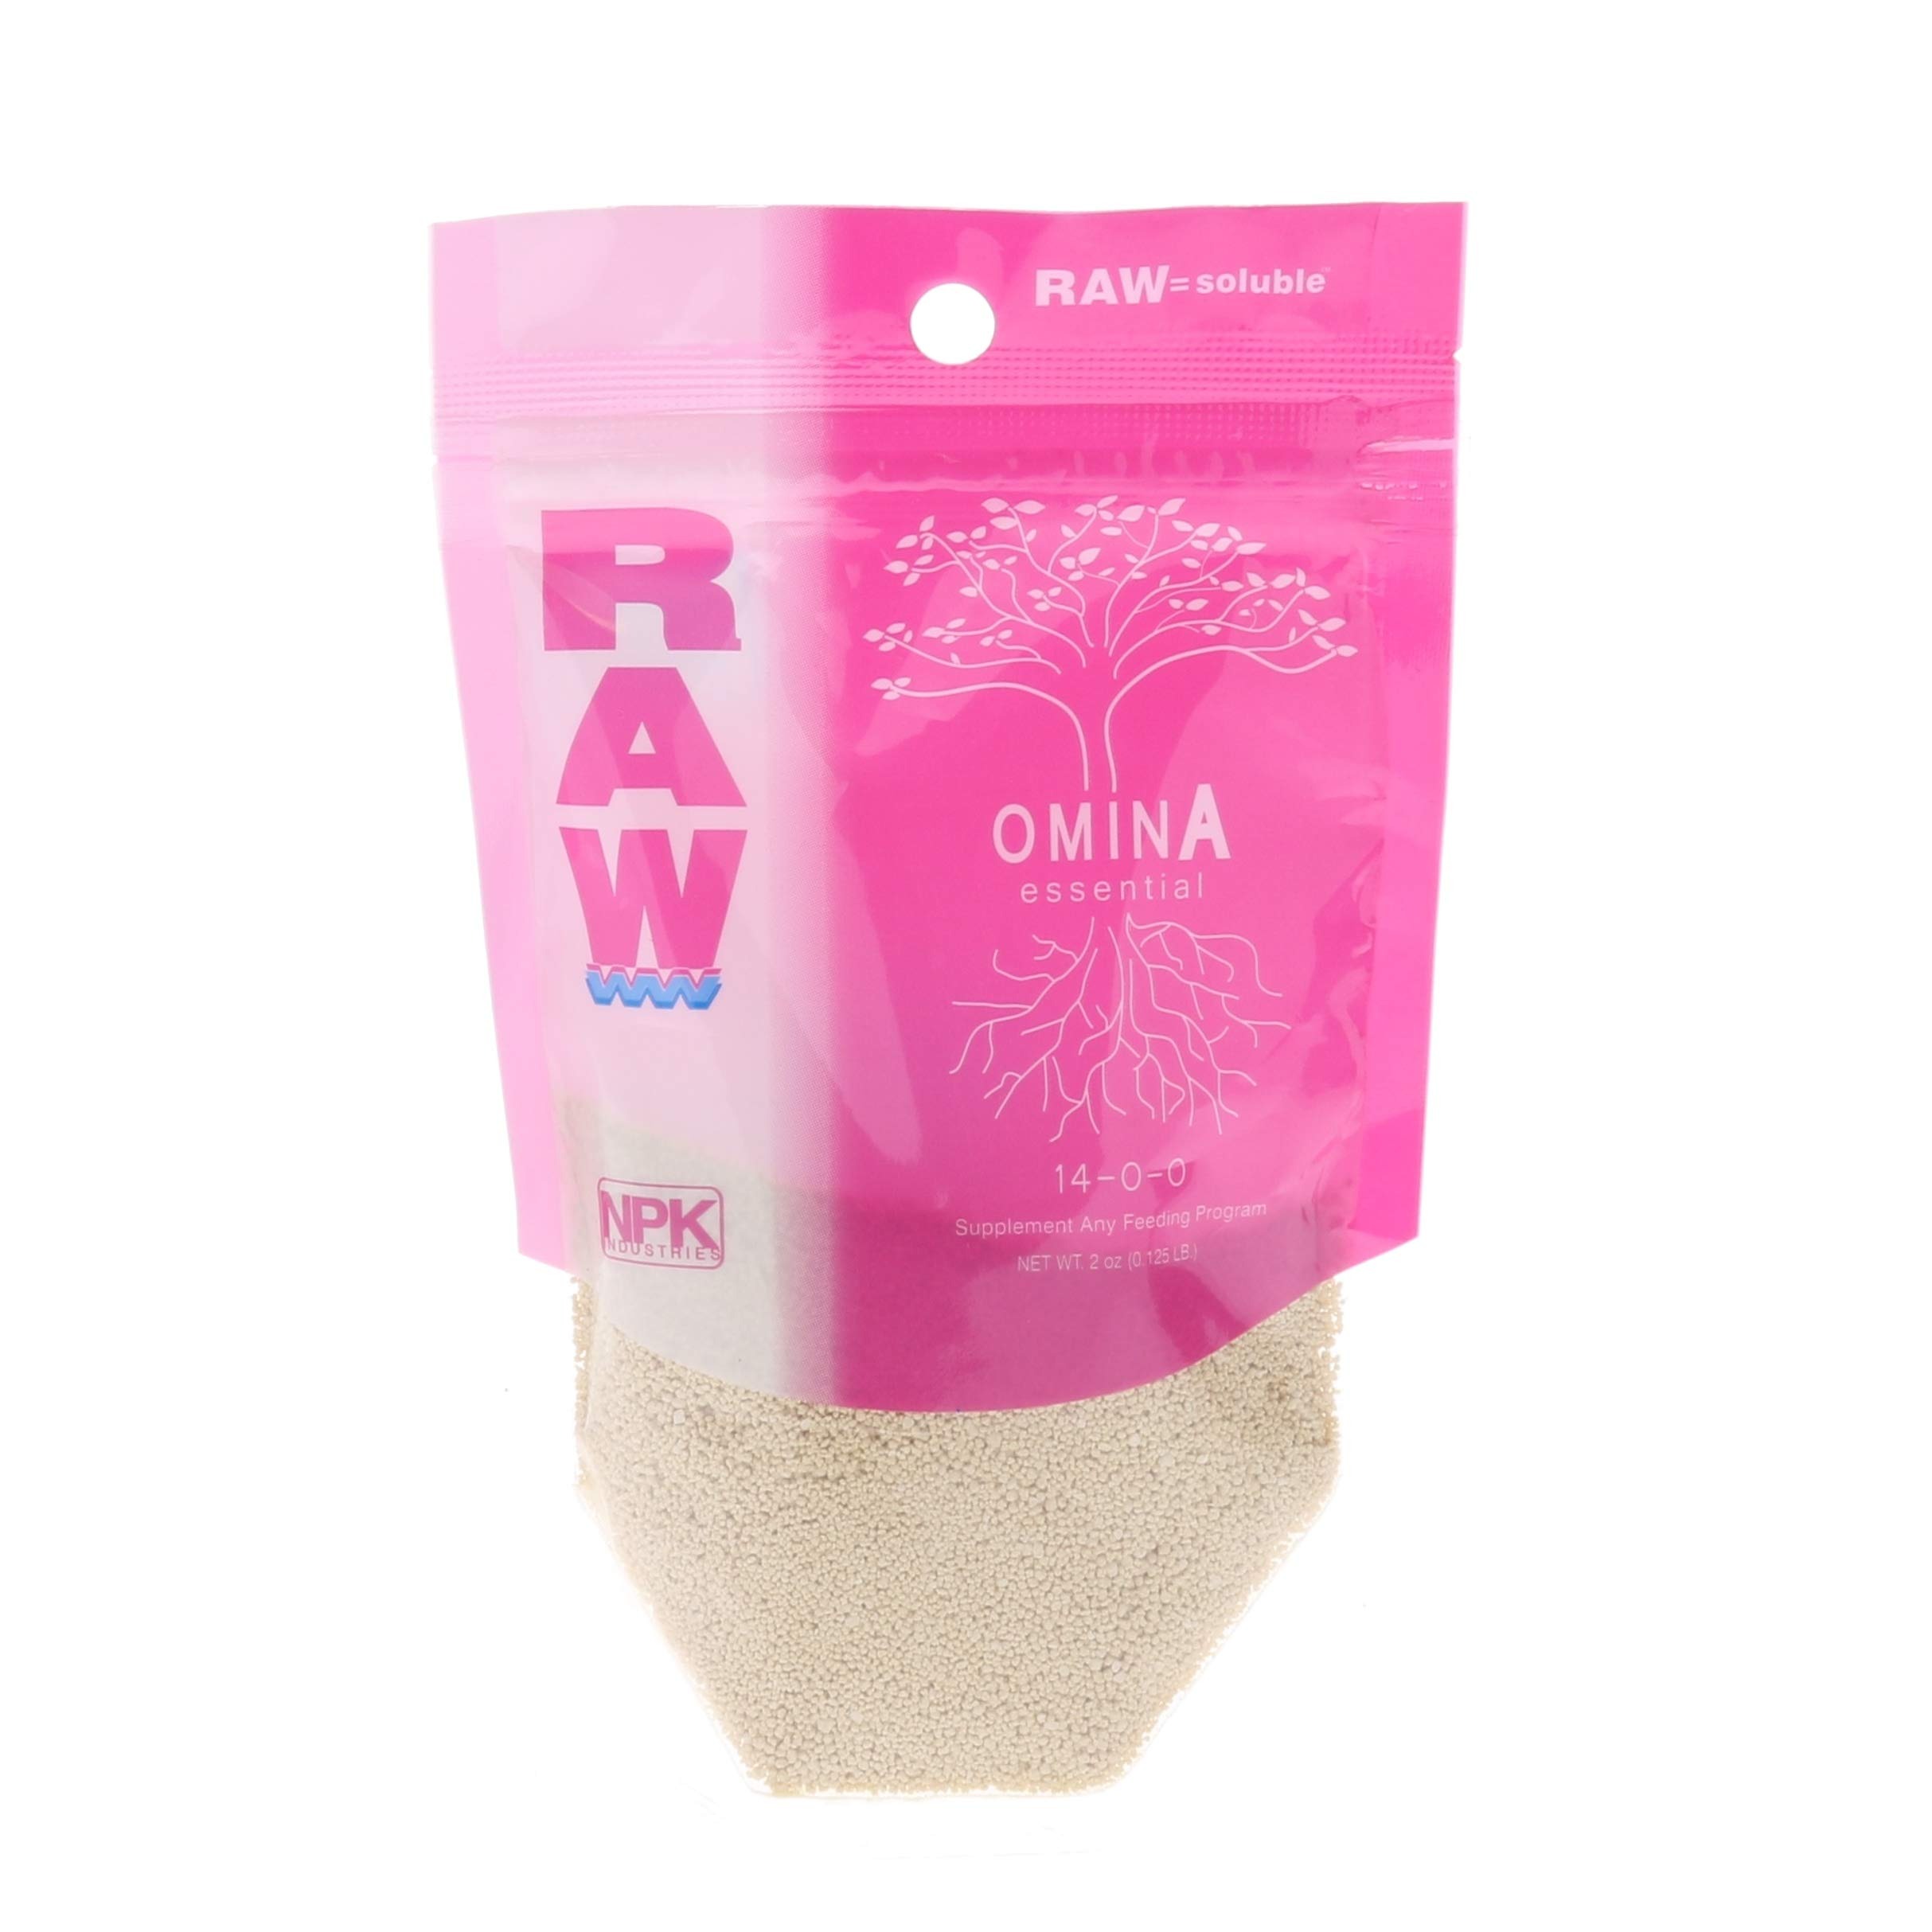
Item Name: RAW OminA - Size : 2 oz
Value: 2.0
Unit: Ounce

Price: 14.8